Lisbon Zoo

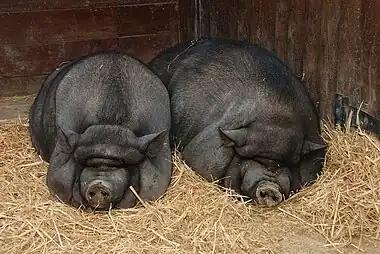
Two pot-bellied pigs sleeping at Lisbon Zoo.

In 1894, the zoo moved to the lands of Palhavã. This new property stood in stark contrast to the beautiful land on which the old zoo had rested, that of which the public had become so accustomed to.